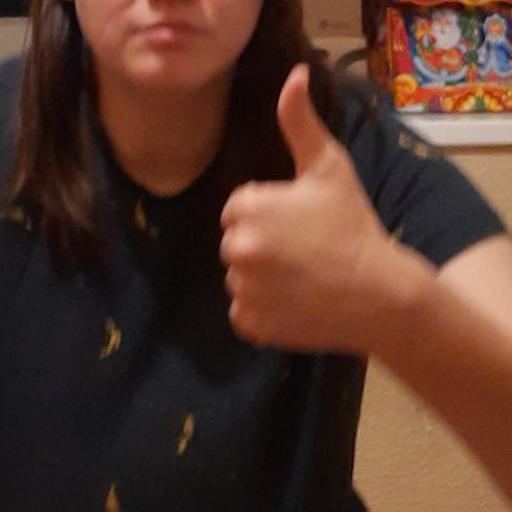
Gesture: like